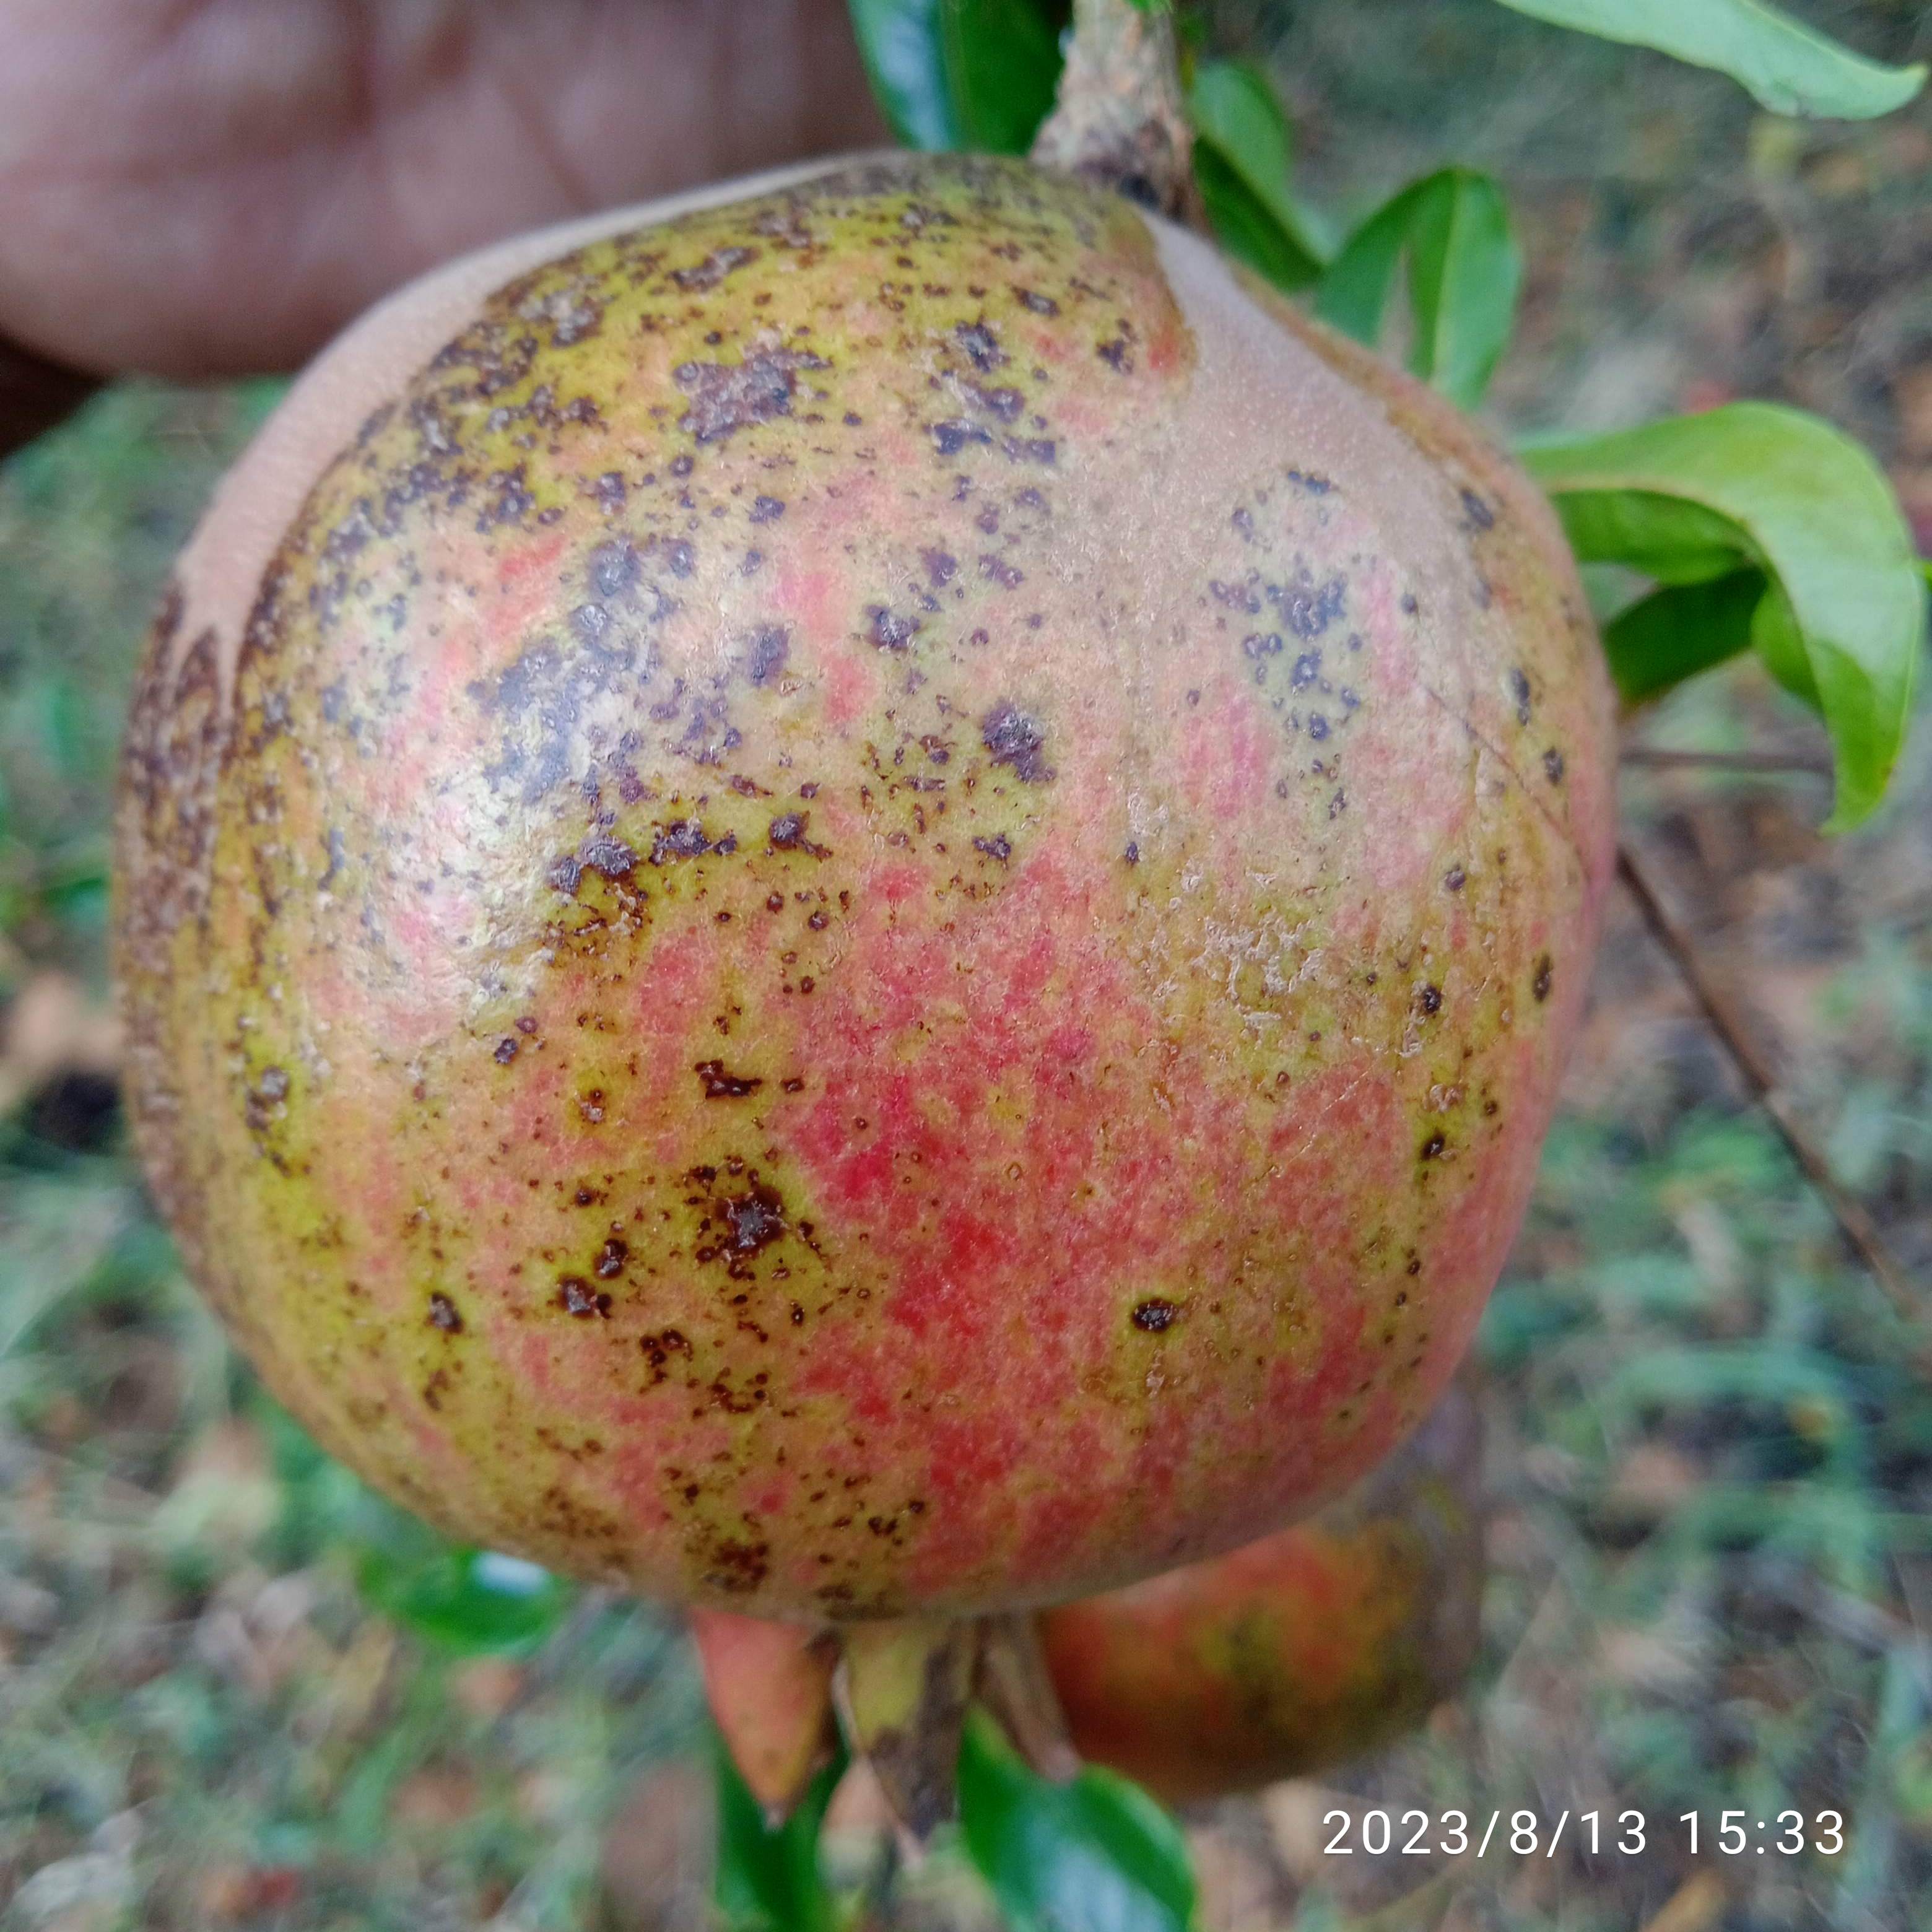
Label: Cercospora